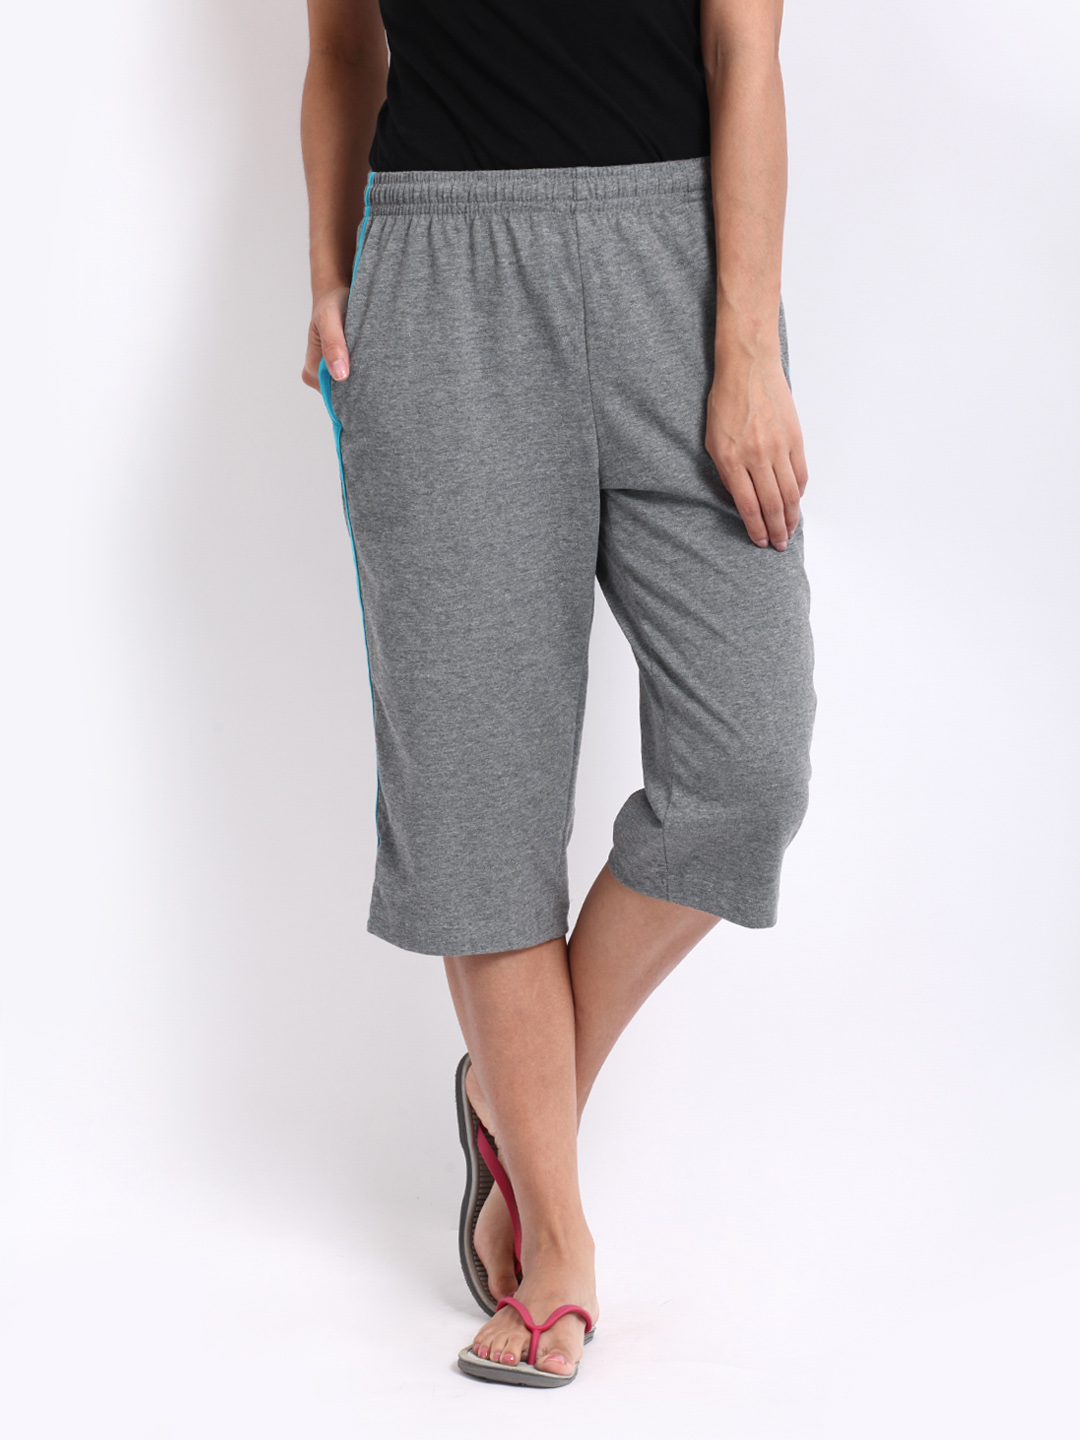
Jockey Women Grey Melange Relaxed Fit Capris 1306
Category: Apparel / Bottomwear / Capris
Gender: Women
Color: Grey Melange
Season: Winter 2015
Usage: Casual